Maria Malibran

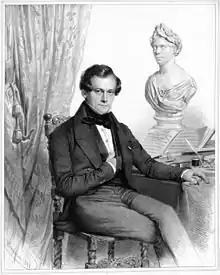
Malibran's lover, Belgian violinist Charles Auguste de Bériot, next to her bust at the Royal Conservatory of Brussels portrayed in an 1838 lithograph; Malibran had died two years earlier.

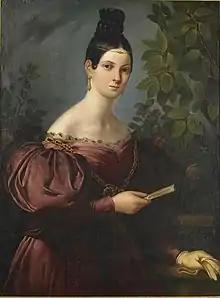
Malibran depicted in a portrait

Malibran first appeared on stage in Naples with her father in Ferdinando Paër's "Agnese", when she was eight years old. When she was 17, she was a singer in the choir of the King's Theatre in London. When prima donna Giuditta Pasta became indisposed, García suggested that his daughter take over in the role of Rosina in "The Barber of Seville". The audience loved the young mezzo, and she continued to sing this role until the end of the season.